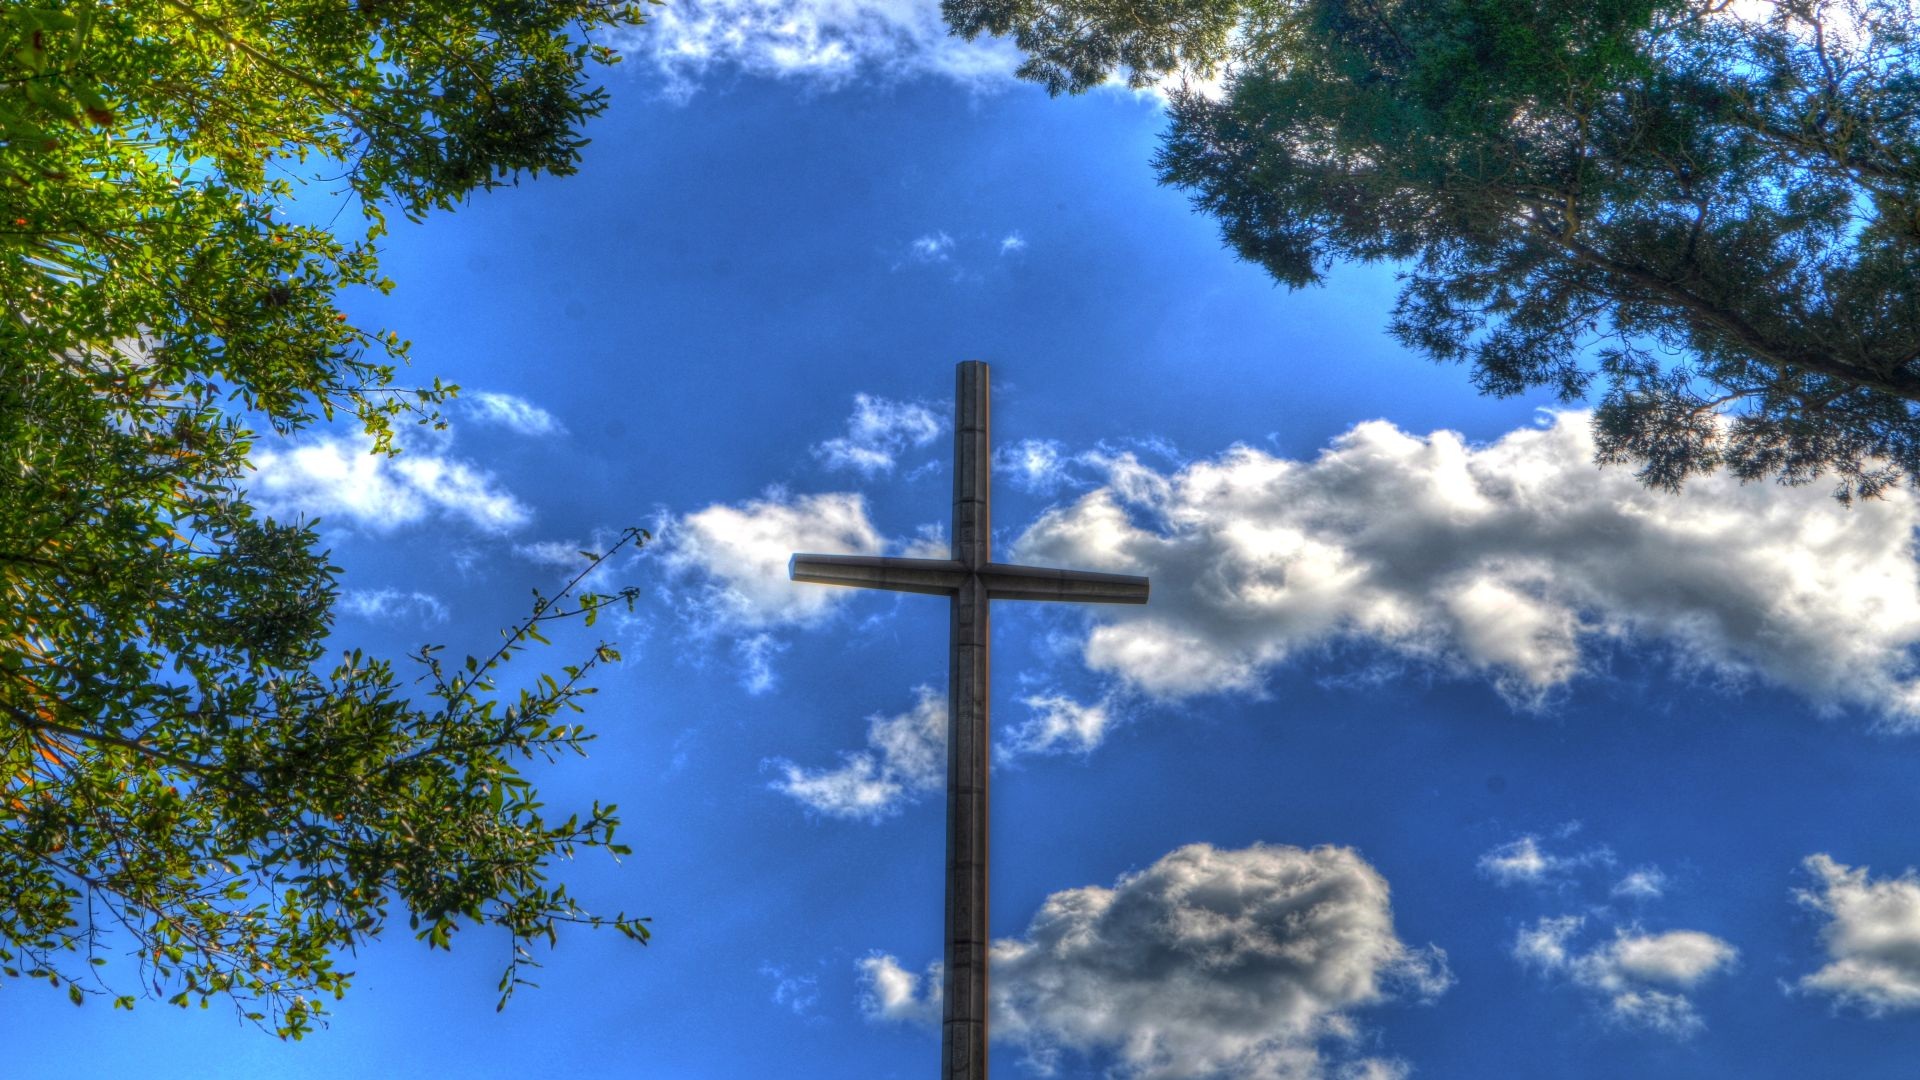
tree, cloud, sky, sunlight, wind, symbol, blue, cross, blue sky, trees, clouds, meteorological phenomenon